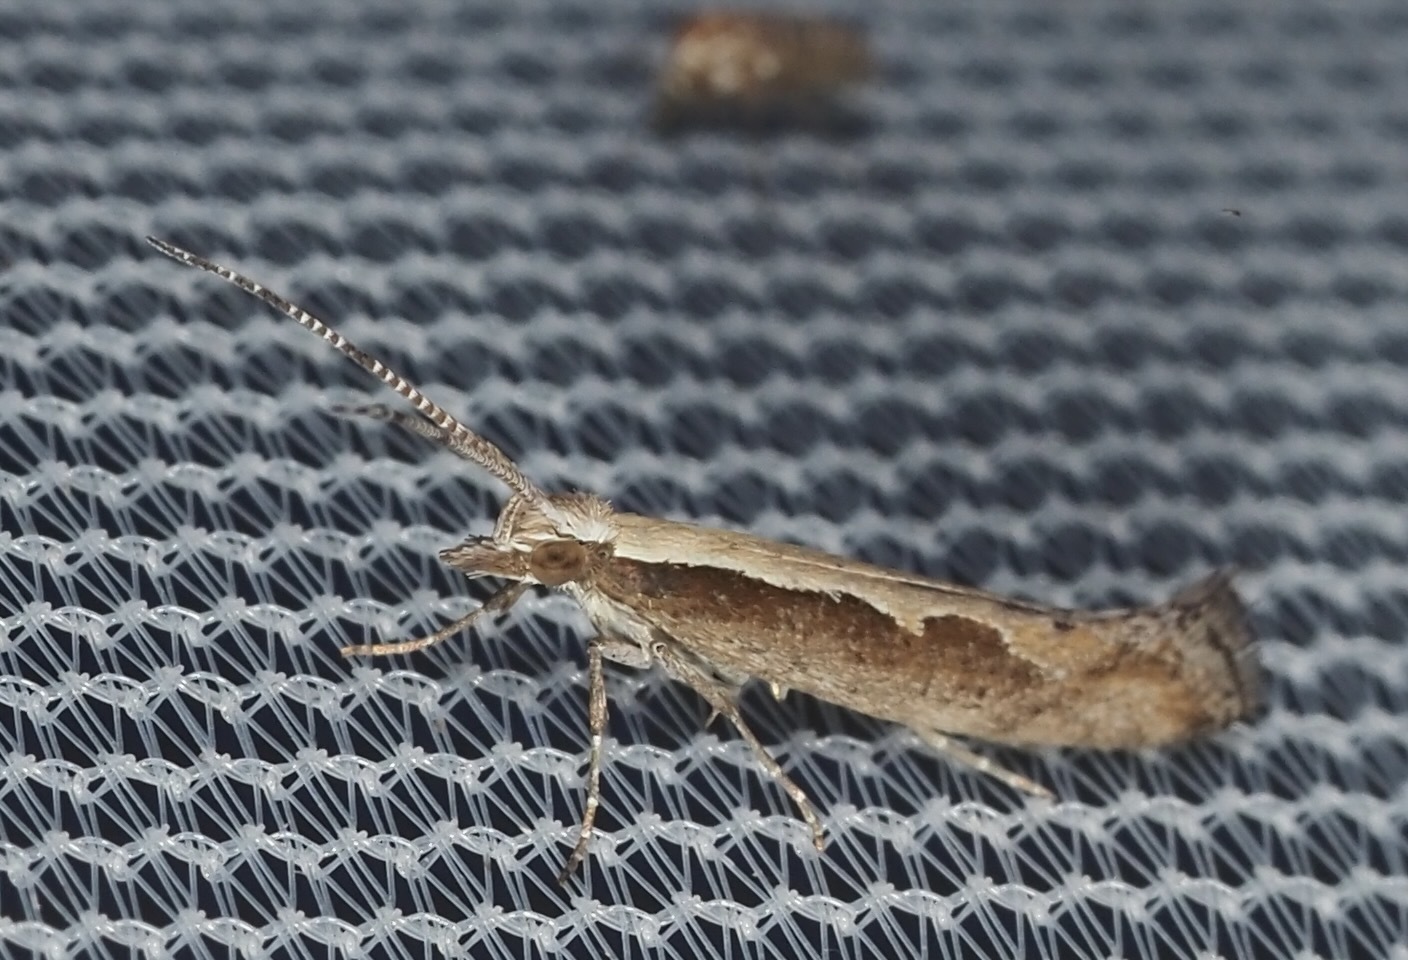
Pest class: diamondback_moth